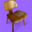
Label: chair